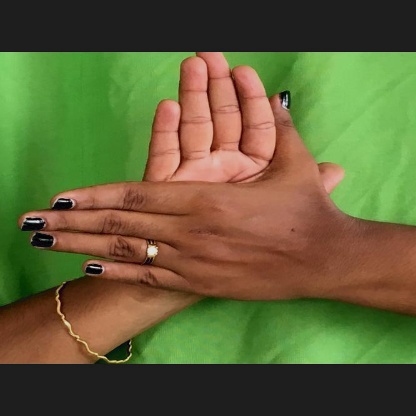
Mudra: Chakra